West Second Street Historic District (Ashland, Wisconsin)

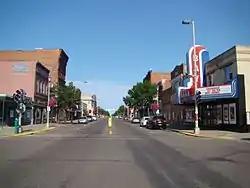
Looking east at the historic district, from the corner of Main Street and Vaughn Avenue

The West Second Street Historic District is located along a primary commercial street in Ashland, Wisconsin, and is listed on the National Register of Historic Places. West Second Street was later renamed Main Street West.